Net Locality

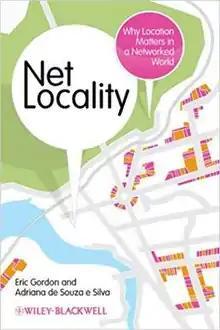
2011 first edition

Net Locality: Why Location Matters in a Networked World (2011) is a book written by Eric Gordon and Adriana de Souza e Silva. The book revolves around a brand new concept that Gordon and de Souza e Silva call Net Locality. Net Locality is locational awareness based on mobile technologies. This book delves deep into how individuals and societies interact with their environment when virtually everything thing they do is traceable and locatable.